Gulf of Mexico

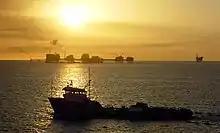

The International Hydrographic Organization publication "Limits of Oceans and Seas" defines the southeast limit of the Gulf of Mexico as: